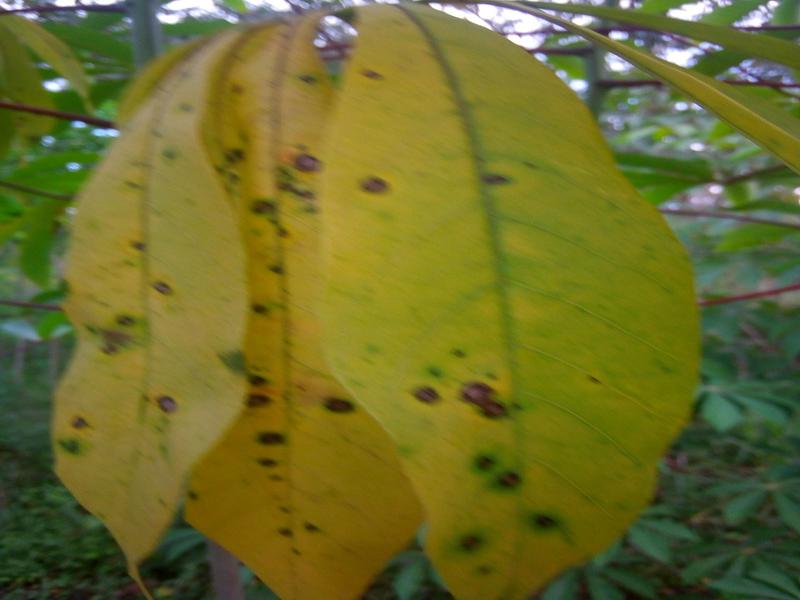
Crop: cassava
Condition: bacterial_blight